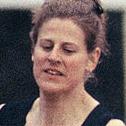
Age: 28